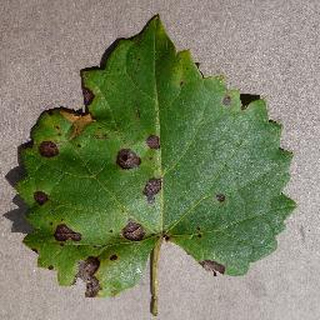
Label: grape_black_rot